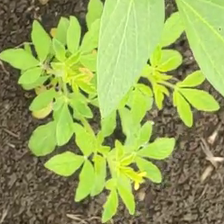
Weed species: Sicklepod_(Senna obtusifolia)